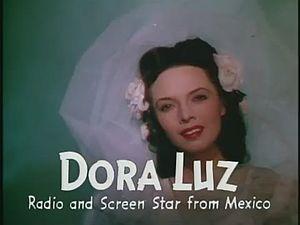
L'histoire des Studios Disney de 1941 à 1950 est marquée par une grève des employés, par la Seconde Guerre mondiale et par leurs conséquences, notamment la production de films compilant plusieurs séquences plus ou moins longues d'animation et ce jusqu'en 1950. Les longs métrages du studio produits durant le « Premier Âge d'Or » ont été très coûteux et, en raison du second conflit mondial, les bénéfices n'ont pas été ceux envisagés. Le climat international et l'absence d'un syndicat aidant, l'augmentation du nombre d'employés pour les différentes productions a causé des tensions amenant à la première grève des studios Disney.
Les Trois Caballeros, est le 9ᵉ long-métrage d'animation et le 7ᵉ « Classique d'animation » des studios Disney. Sorti en 1944 et mêlant animation et prises de vues réelles, le film reprend plusieurs personnages de Saludos Amigos.